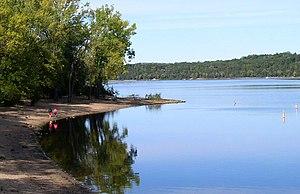
Le parc d'État d'Afton est une réserve naturelle située dans l'État du Minnesota aux États-Unis, sur la St. Croix River, dans le comté de Washington. Elle est parcourue par des chemins de randonnées qui offrent des points de vue remarquables sur les reliefs d'origine glaciaire de la région. On peut également y observer de nombreux oiseaux.